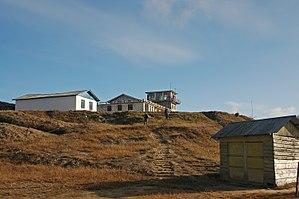
L'aérodrome de Taplejung est une piste d'aviation desservant Taplejung, dans le District de Taplejung du Mechi, au Népal. Il est aussi familièrement dénommé Aéroport Suketar.